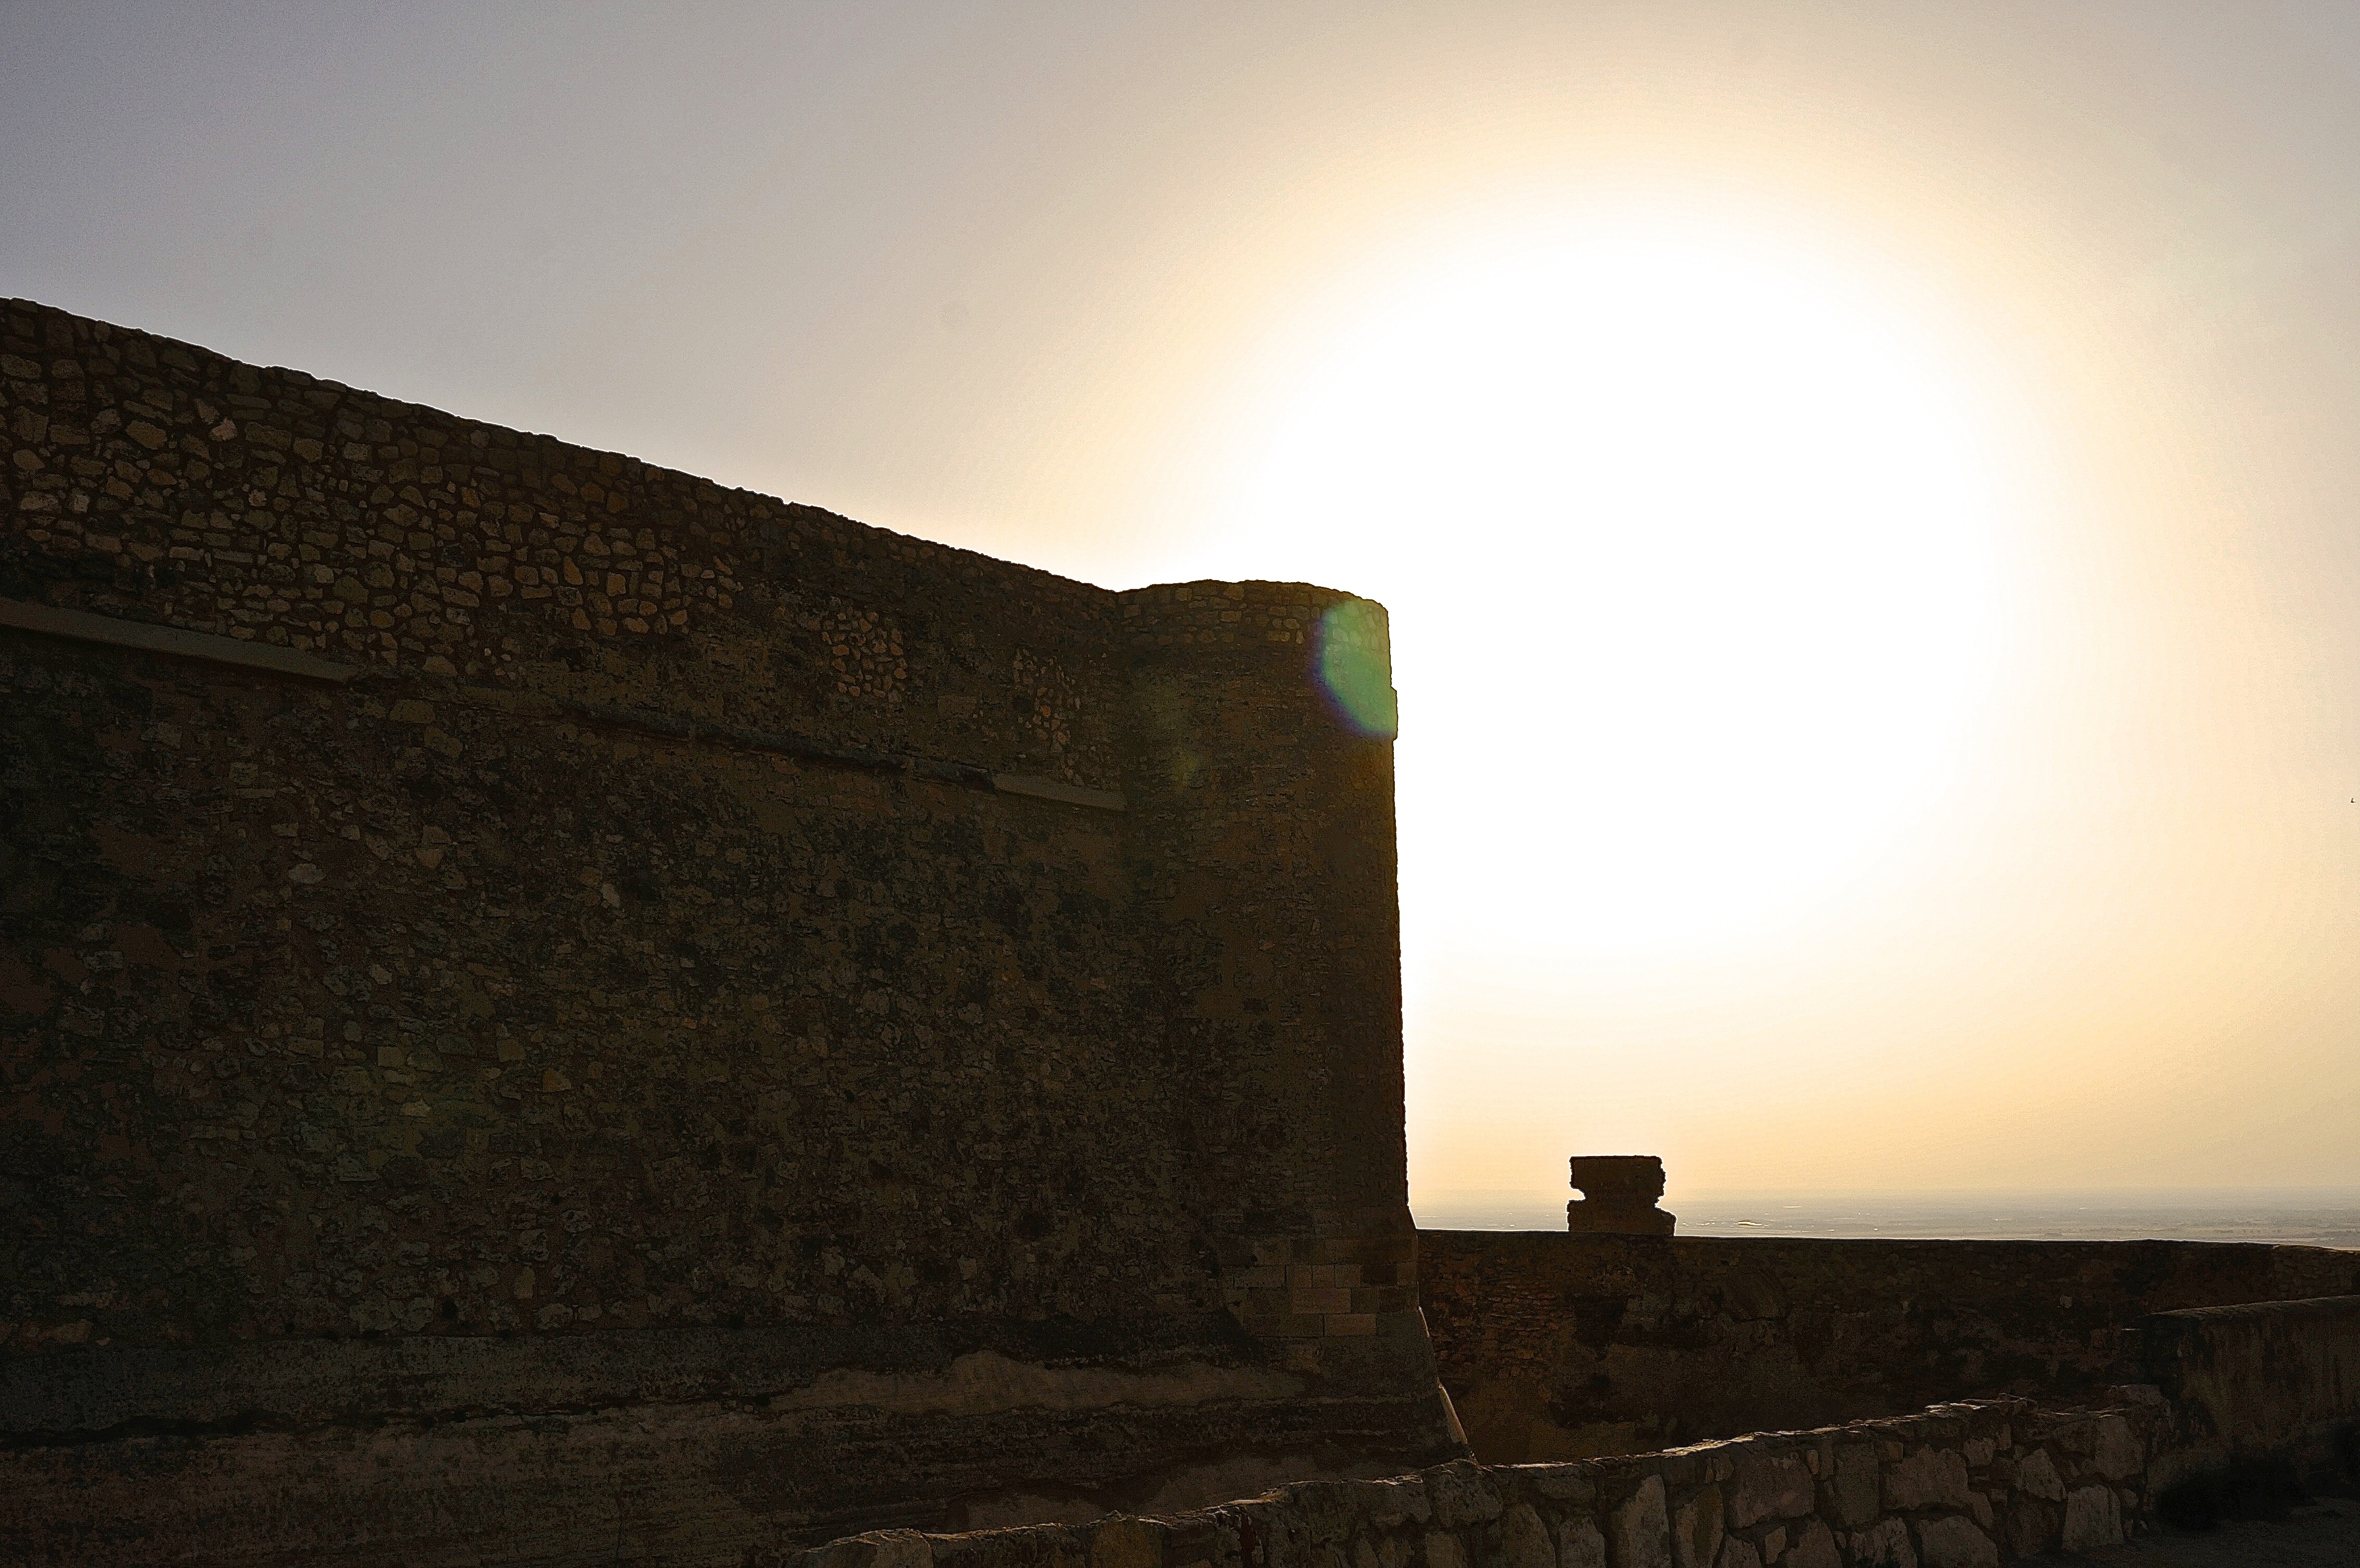
sea, rock, horizon, sunrise, sunset, night, sunlight, morning, dawn, wall, monument, dusk, evening, castle, fortification, terrain, temple, ruins, chinchilla, ancient history